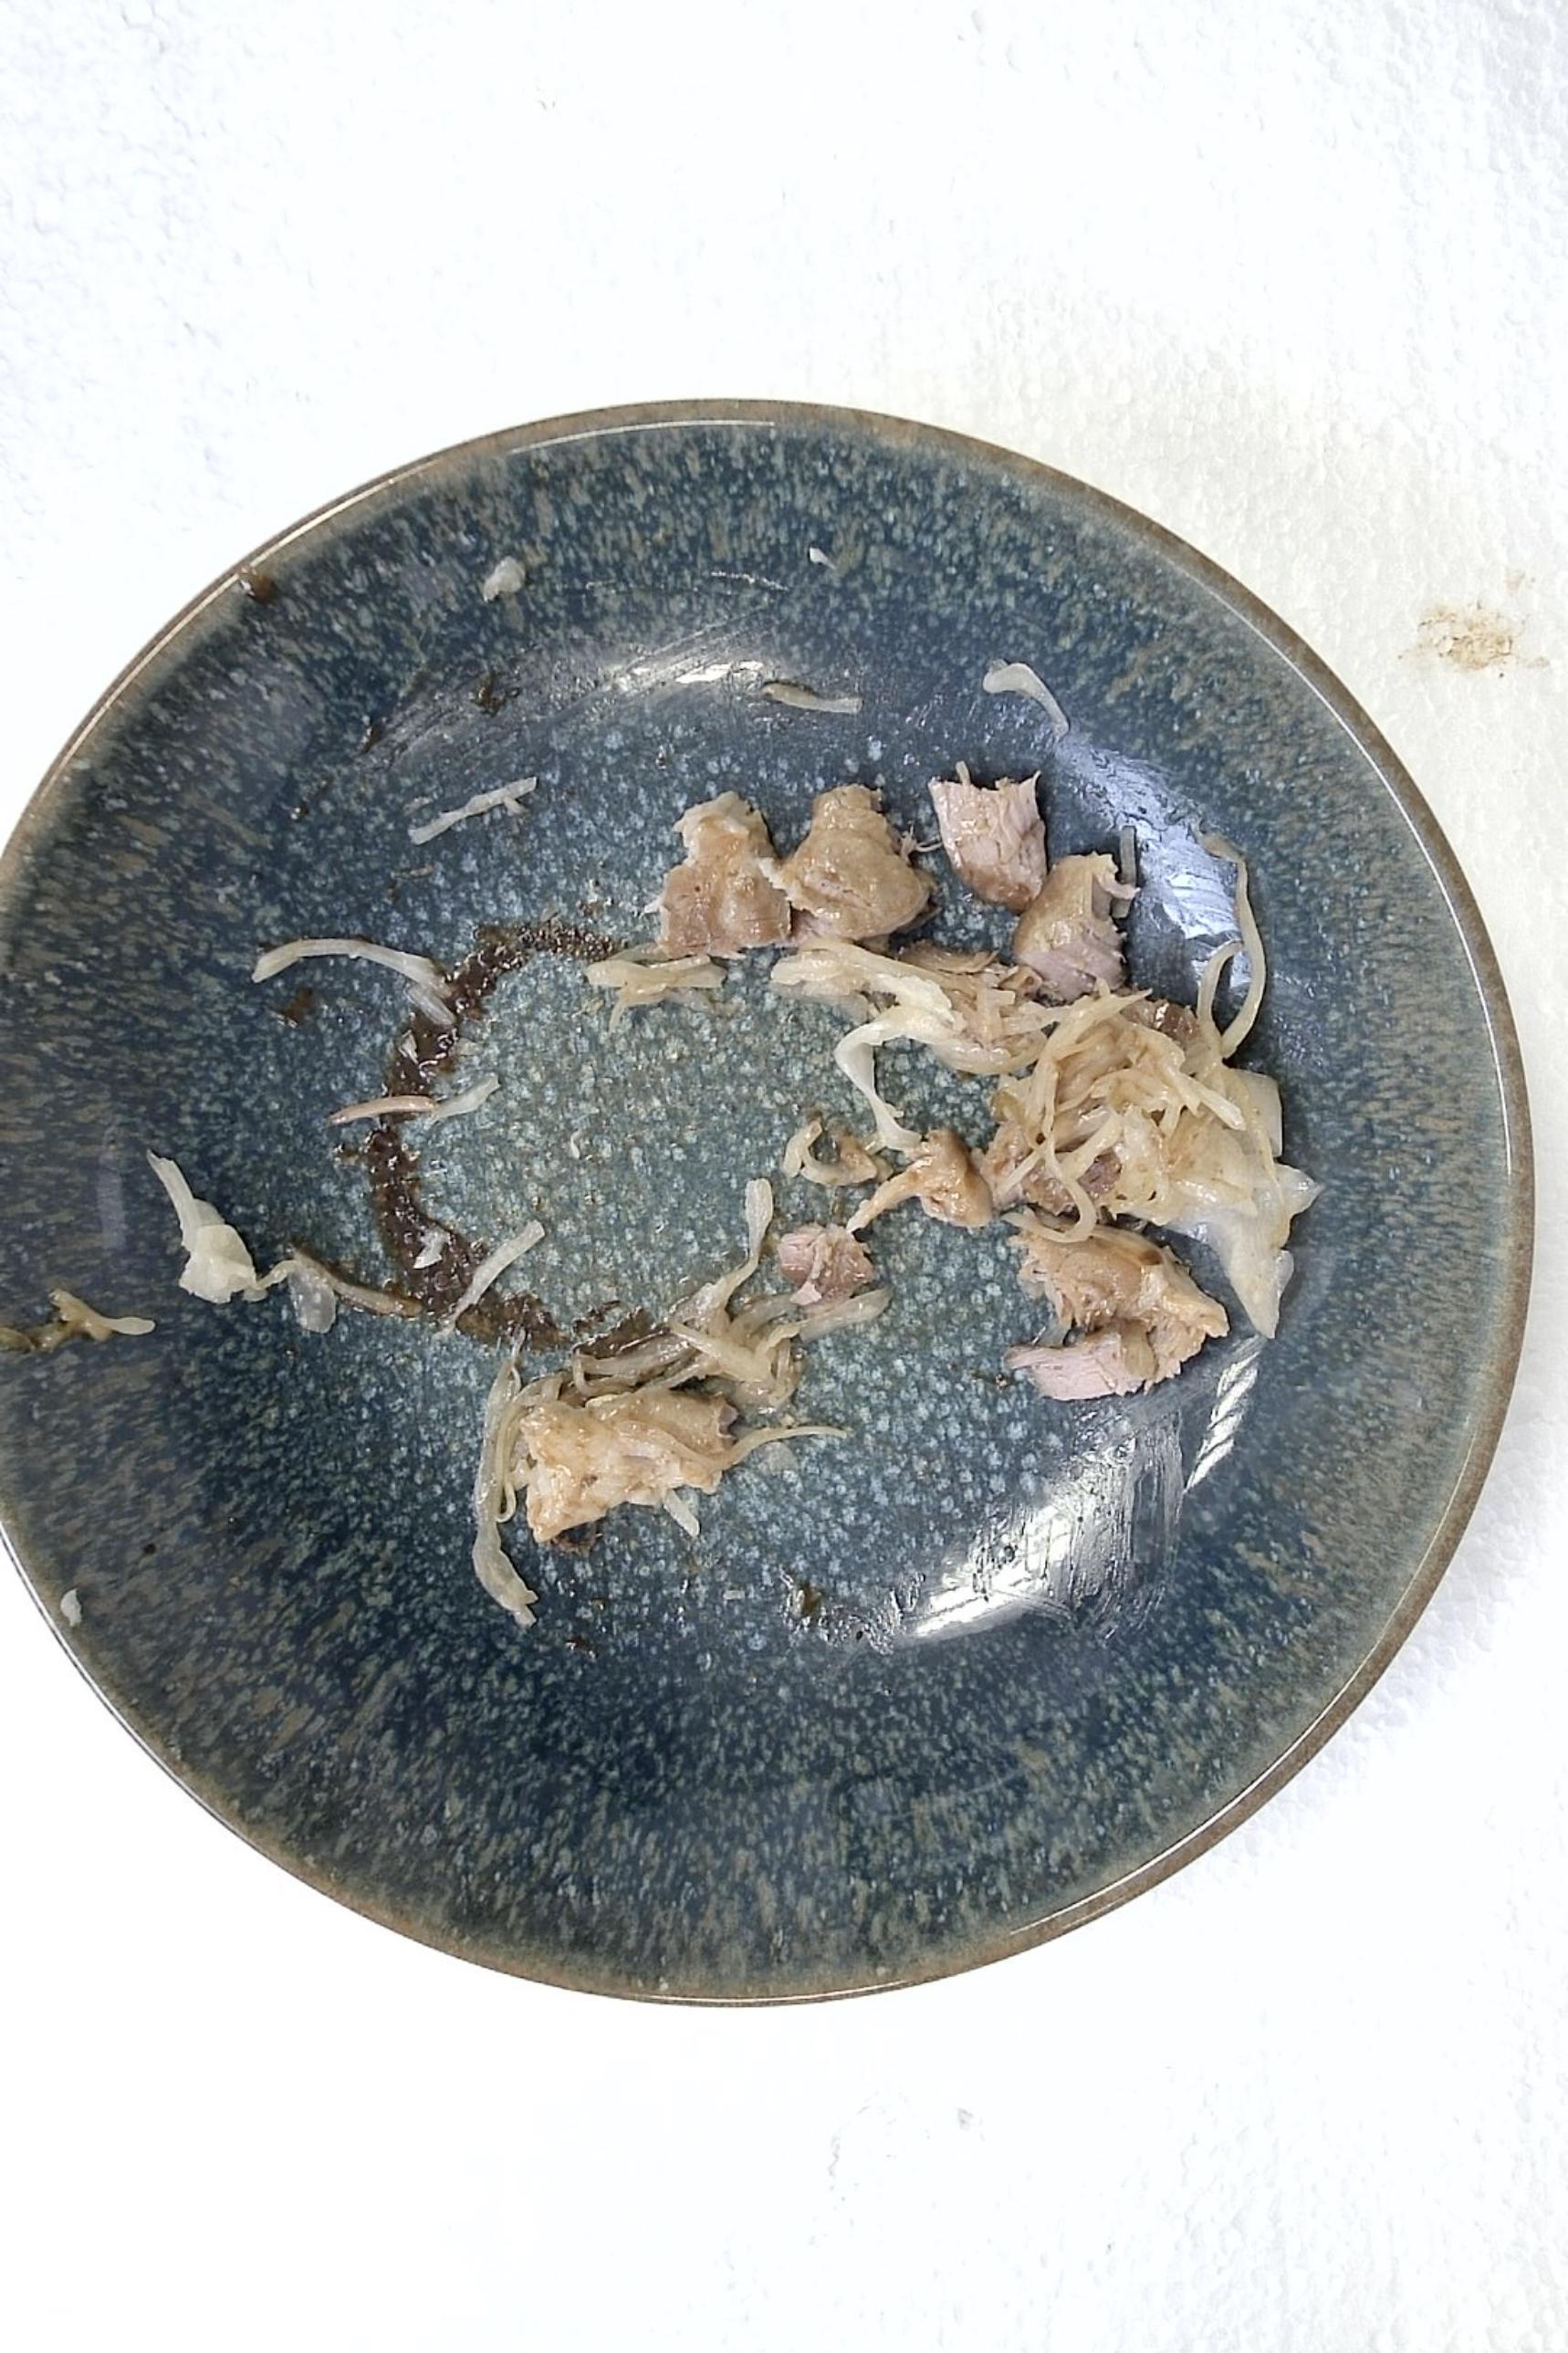
Dish: Schweinenackenbraten mit Sauerkraut , Kartoffeln , Braune Sauce
Portion size: Normale Portion
Ingredients: potatoes, sauerkraut, pork-neck-roast, brown-sauce
Weight as served: 355 g
Energy as served: 352.3 kcal (1.475,600 kJ)
Fat: 17.68 g (saturated: 5.62 g)
Carbohydrates: 26.3 g (sugar: 8.55 g)
Protein: 20.03 g
Salt: 4.44 g
Weight after return: 0 g
Energy after return: 0 kcal